Van der Waals molecule

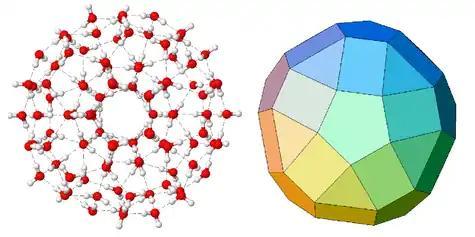
Calculated structure of a (HO) icosahedral water cluster.

A van der Waals molecule is a weakly bound complex of atoms or molecules held together by intermolecular attractions such as van der Waals forces or by hydrogen bonds.